Battle of Byram's Ford

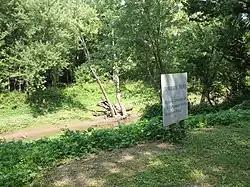
Modern view of Byram's Ford

The Battle of Byram's Ford (also known as the Battle of Big Blue River and the Battle of the Blue) was fought on October 22 and 23, 1864, in Missouri during Price's Raid, a campaign of the American Civil War. With the Confederate States of America collapsing, Major General Sterling Price of the Confederate States Army conducted an invasion of the state of Missouri in late 1864. Union forces led Price to abandon goals of capturing the cities of St. Louis and Jefferson City, and he turned west with his army towards Kansas City.